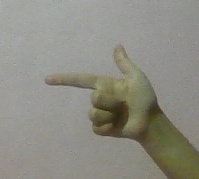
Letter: yaa